Duchy of Prudnik

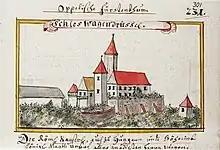
Prudnik castle

The Duchy of Prudnik was separated from the Kingdom of Bohemia by Nicholas II in 1318. He ruled over the duchy until 1337, when he was forced to give Prudnik to Bolesław the Elder. The duchy returned under Nicholas' rule in 1361 thanks to his marriage with Juta, the princess of Niemodlin and daughter of Bolesław.